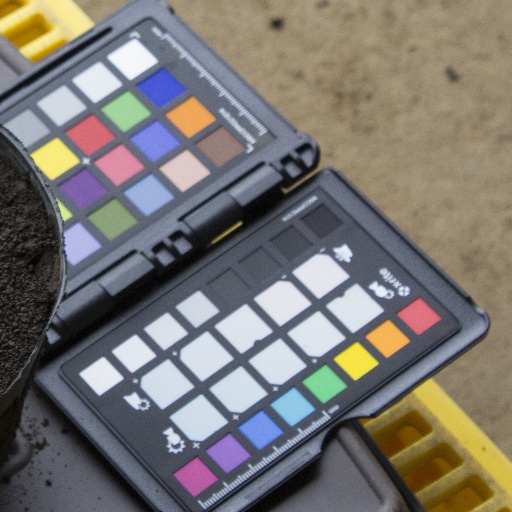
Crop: soybean